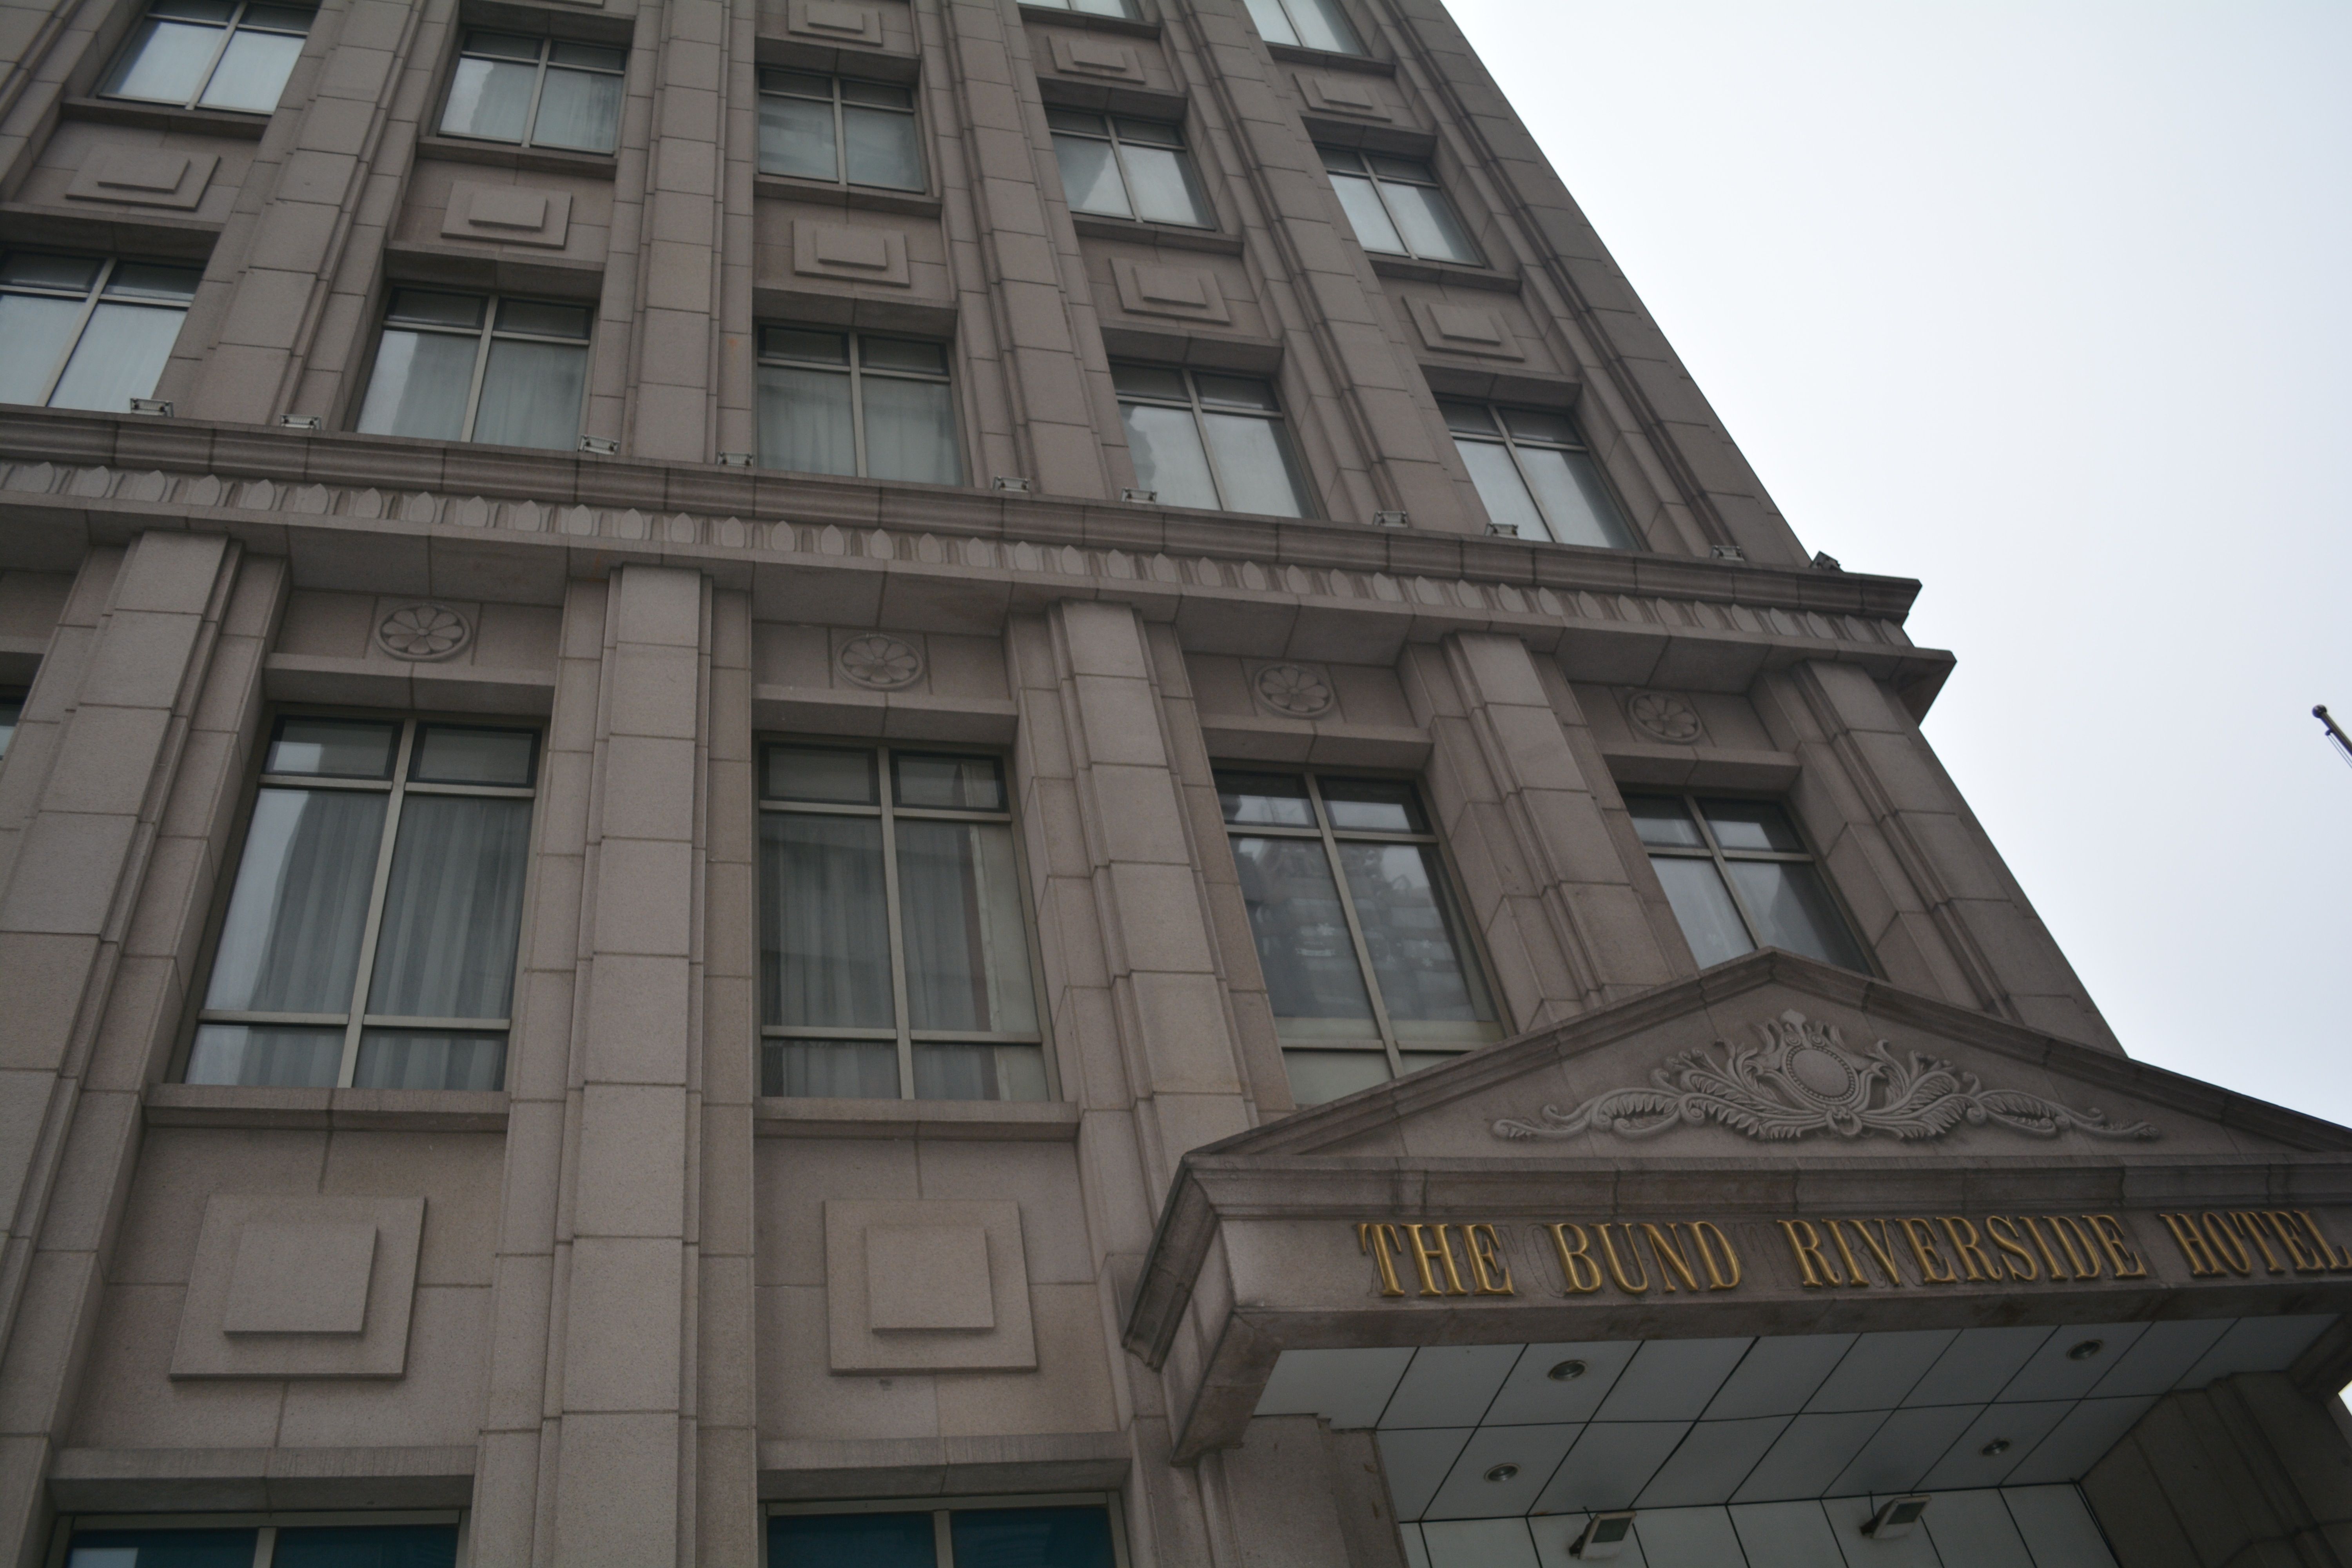
architecture, window, building, skyscraper, downtown, landmark, facade, urban area